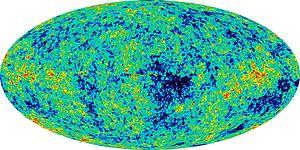
La cosmologie est la branche de l'astrophysique qui étudie l'origine, la nature, la structure et l'évolution de l'Univers.